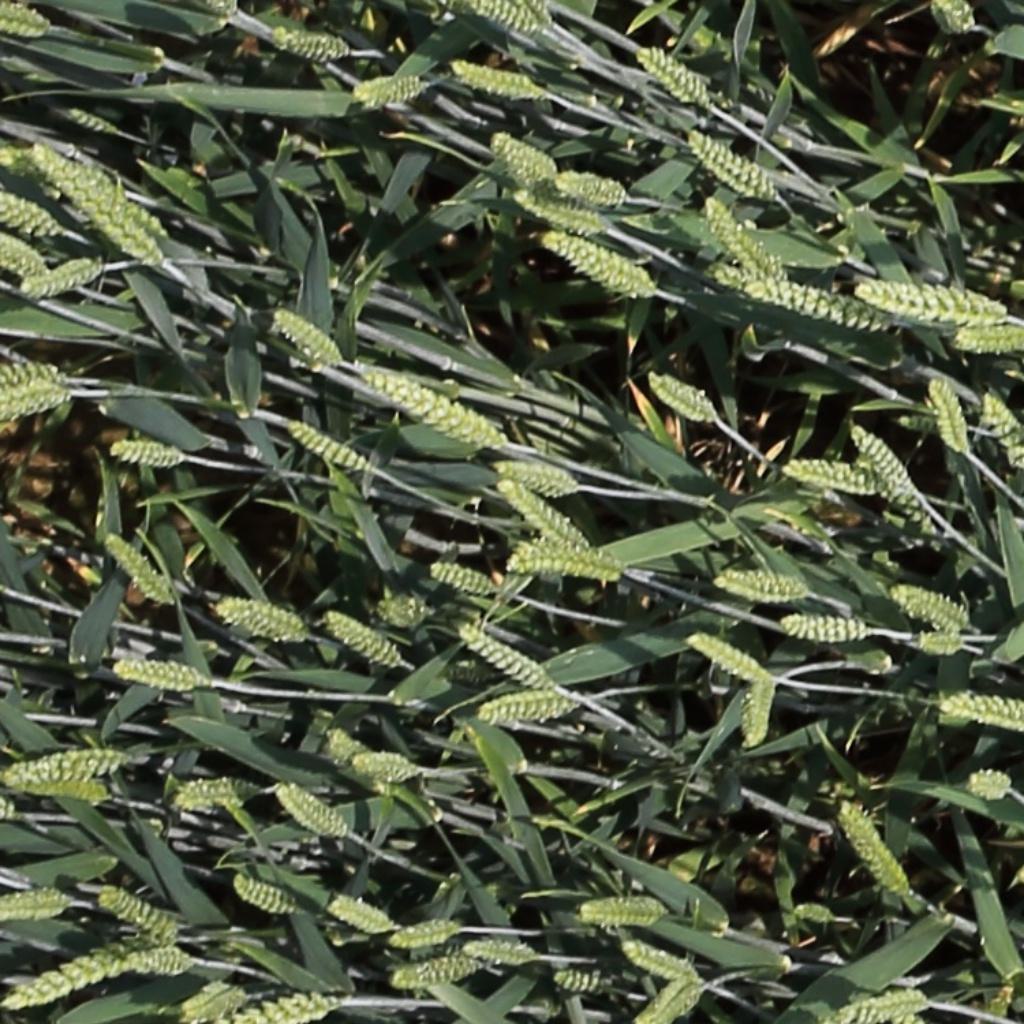
Country: Switzerland
Location: Usask
Wheat development stage: Filling